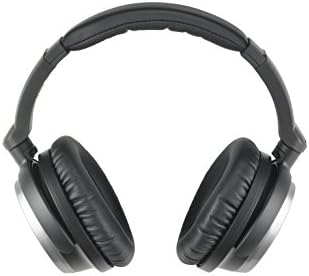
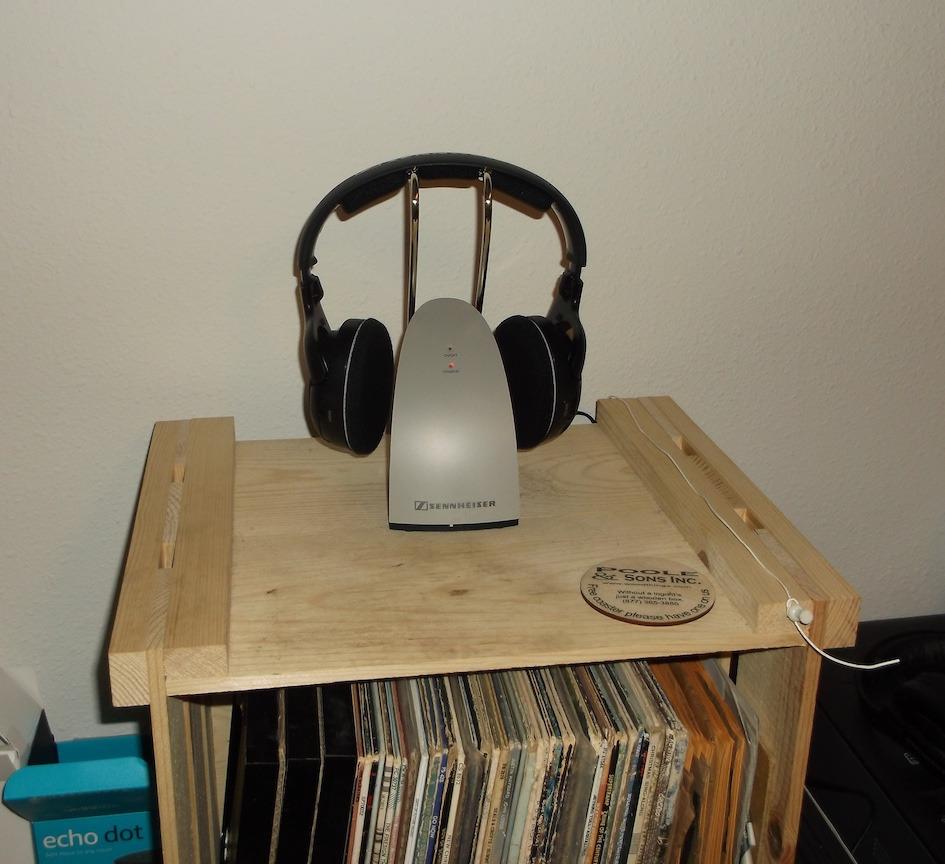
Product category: headphones
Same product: no